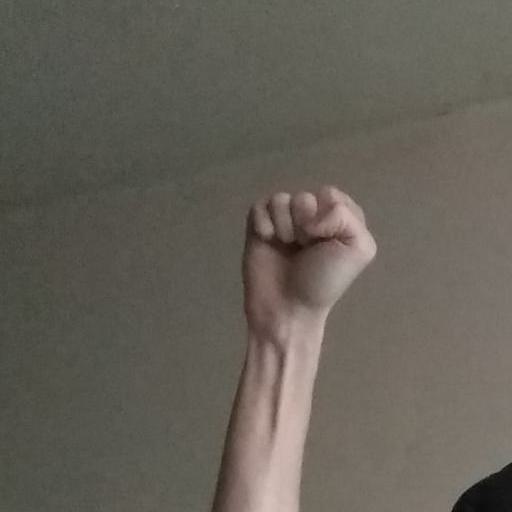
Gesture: fist